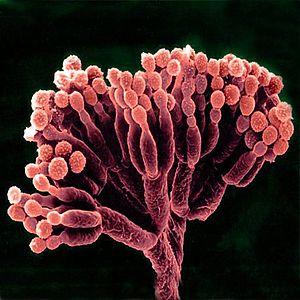
La taxinomie et la systématique des champignons ont pour objet de décrire, nommer, inventorier et organiser en entités hiérarchisées les organismes fongiques étudiés par la mycologie.